Tarvaris Jackson

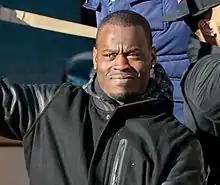
Jackson at the Seahawks' Super Bowl parade in Feb. 2014

Tarvaris D'Andre Jackson (April 21, 1983 – April 12, 2020) was an American professional football quarterback who played in the National Football League (NFL). Jackson played college football for the Arkansas Razorbacks and the Alabama State Hornets. He was selected by the Minnesota Vikings in the second round of the 2006 NFL draft.